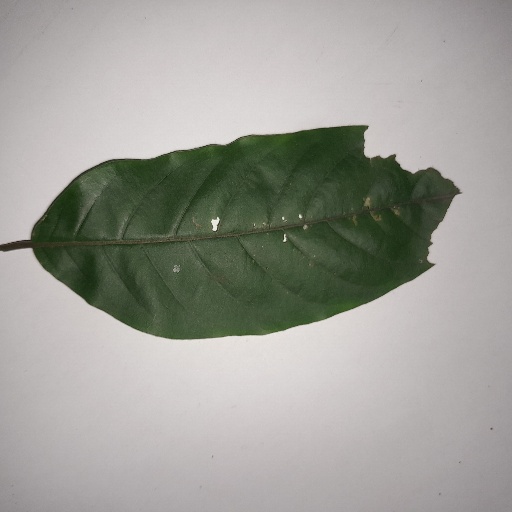
Species: HariTaki
Leaf condition: Shot Hole